Colorado-class battleship

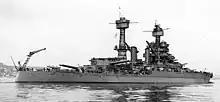
"Maryland" on 9 February 1942, little changed from her pre-war configuration

Little to no major modifications were made to the two active "Colorado"s in the opening months of the U.S.'s entry into the war; all of the battleships in the Pacific Fleet had a constant order to be ready to sail within 48 hours in case of a Japanese attempt to invade Hawaii or the West Coast and could not be spared for any major yard work. "Colorado" was hurried through the rest of her refit with the addition of essential items like radar, splinter protection, fourteen Oerlikon 20 mm and four quad 1.1-in guns; "Maryland" received a similar treatment later, the only difference being sixteen 20 mm guns and no 1.1-in guns. Although tower masts were constructed for "Colorado" and "Maryland" and a majority of their aft cage masts were cut down by the ships' crews in the beginning of 1942, the ships could not be spared the time needed to install the new masts. The tower masts were placed into storage and not used until early 1944.